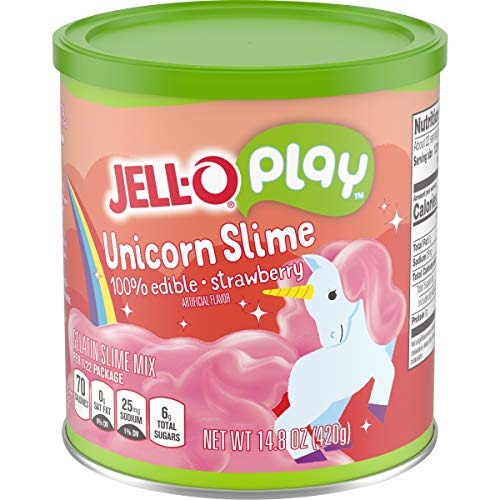
Item Name: Jell-O Play Slime Making Kit, Unicorn Strawberry (14.8 oz Mix)
Value: 14.8
Unit: Ounce

Price: 6.74